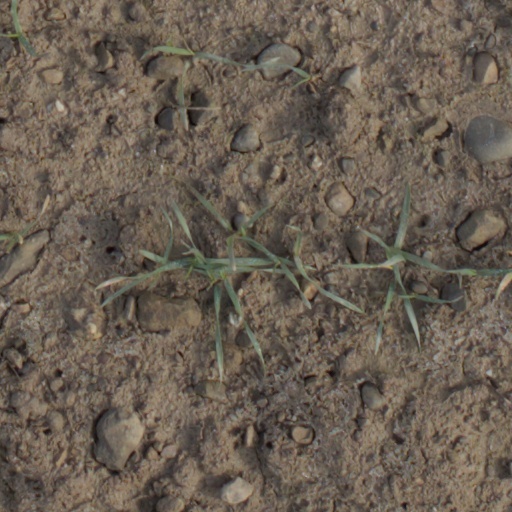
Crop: wheat